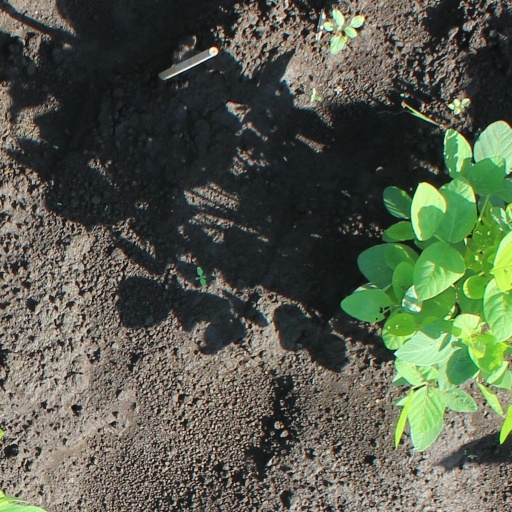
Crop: soybean